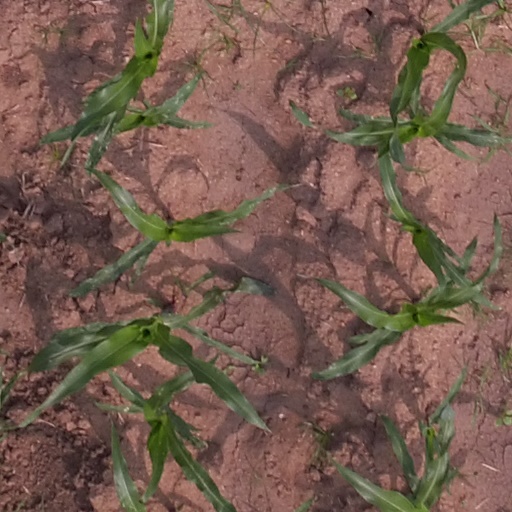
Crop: maize; corn